Rojões
Also known as:
es - Spanish: Rojões à moda do Minho
pt - Portuguese: Rojões à moda do Minho
Category: meat (fried pork)
Cuisine: Portuguese
Associated cuisines: Portuguese
Area: Minho
Countries: Portugal
Region: Southern Europe

The dish is a fried pork with clams.

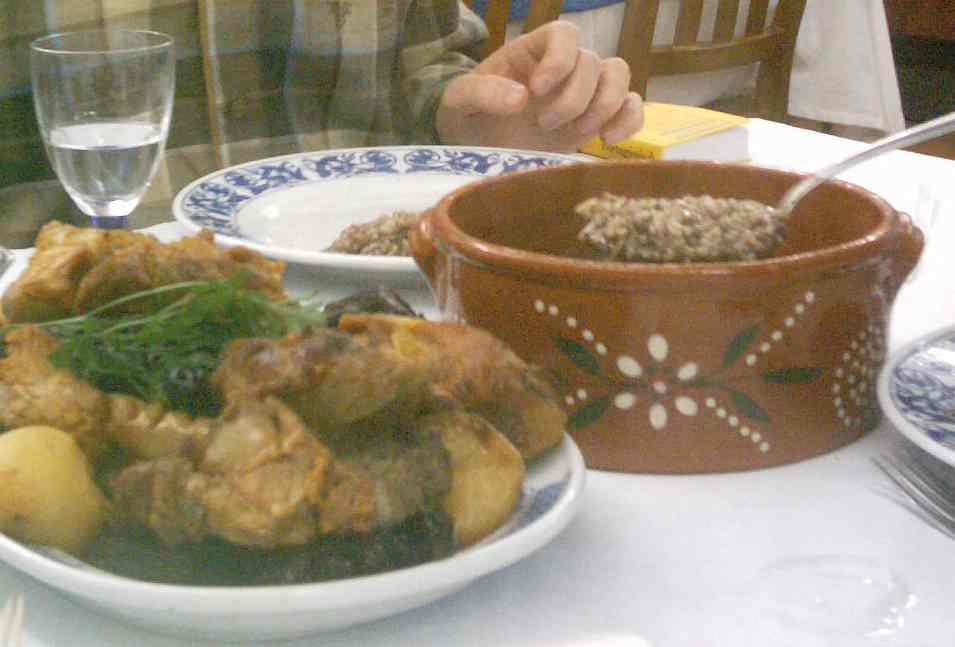